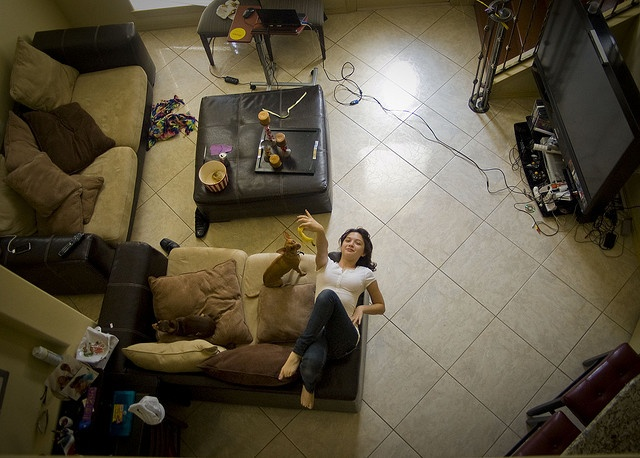
A woman in white shirt laying on sofa next to a dog.
a woman in a white top and a dog on a couch
A women laying on her back playing with the dog .
The woman and a dog are lying on the coach.
Girl laying on arm of one of the couches playing with her dog